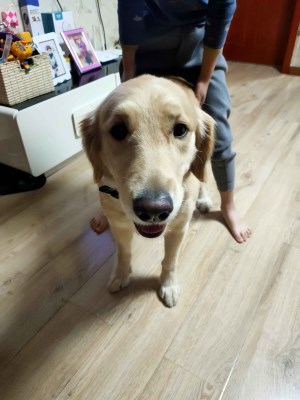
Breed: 5355-n000126-golden_retriever